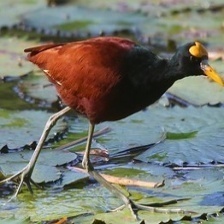
Species: NORTHERN JACANA
Scientific name: JACANA SPINOSA